Yom-Tov Lipmann Heller

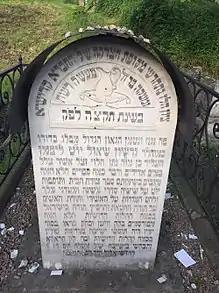
Grave of Yom-Tov Lipmann Heller in Remah Cemetery, Krakow

Heller is also the subject of a number of folktales and legends. One well-known story about him concerns Yossele the Holy Miser, who died in Kraków. Rabbi Heller was asked where to bury him. The town leaders were disgusted by the man's lack of charity, and directed that his body be buried in a far corner of the cemetery. A few days after the miser's death, a great cry was heard in the town, for the poor and hungry were bereft of the miser's secret generosity. The "miser" had been giving charity in the most noble fashion – secretly giving money to the local merchants, who in turn had given food, clothing and money to the poor. When this came to Rabbi Heller's attention, he was visibly shaken. He instructed the town to bury him next to Yossele upon his own death. This explains why Rabbi Heller, one of the greatest of Talmudic scholars, is buried in such an undistinguished section of the cemetery.